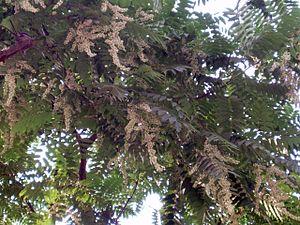
Toona sinensis, aussi appelé en français cédrèle de Chine, cèdrela de Chine ou acajou de Chine, est un arbre à feuilles caduques de la famille des Meliaceae originaire d'Asie.